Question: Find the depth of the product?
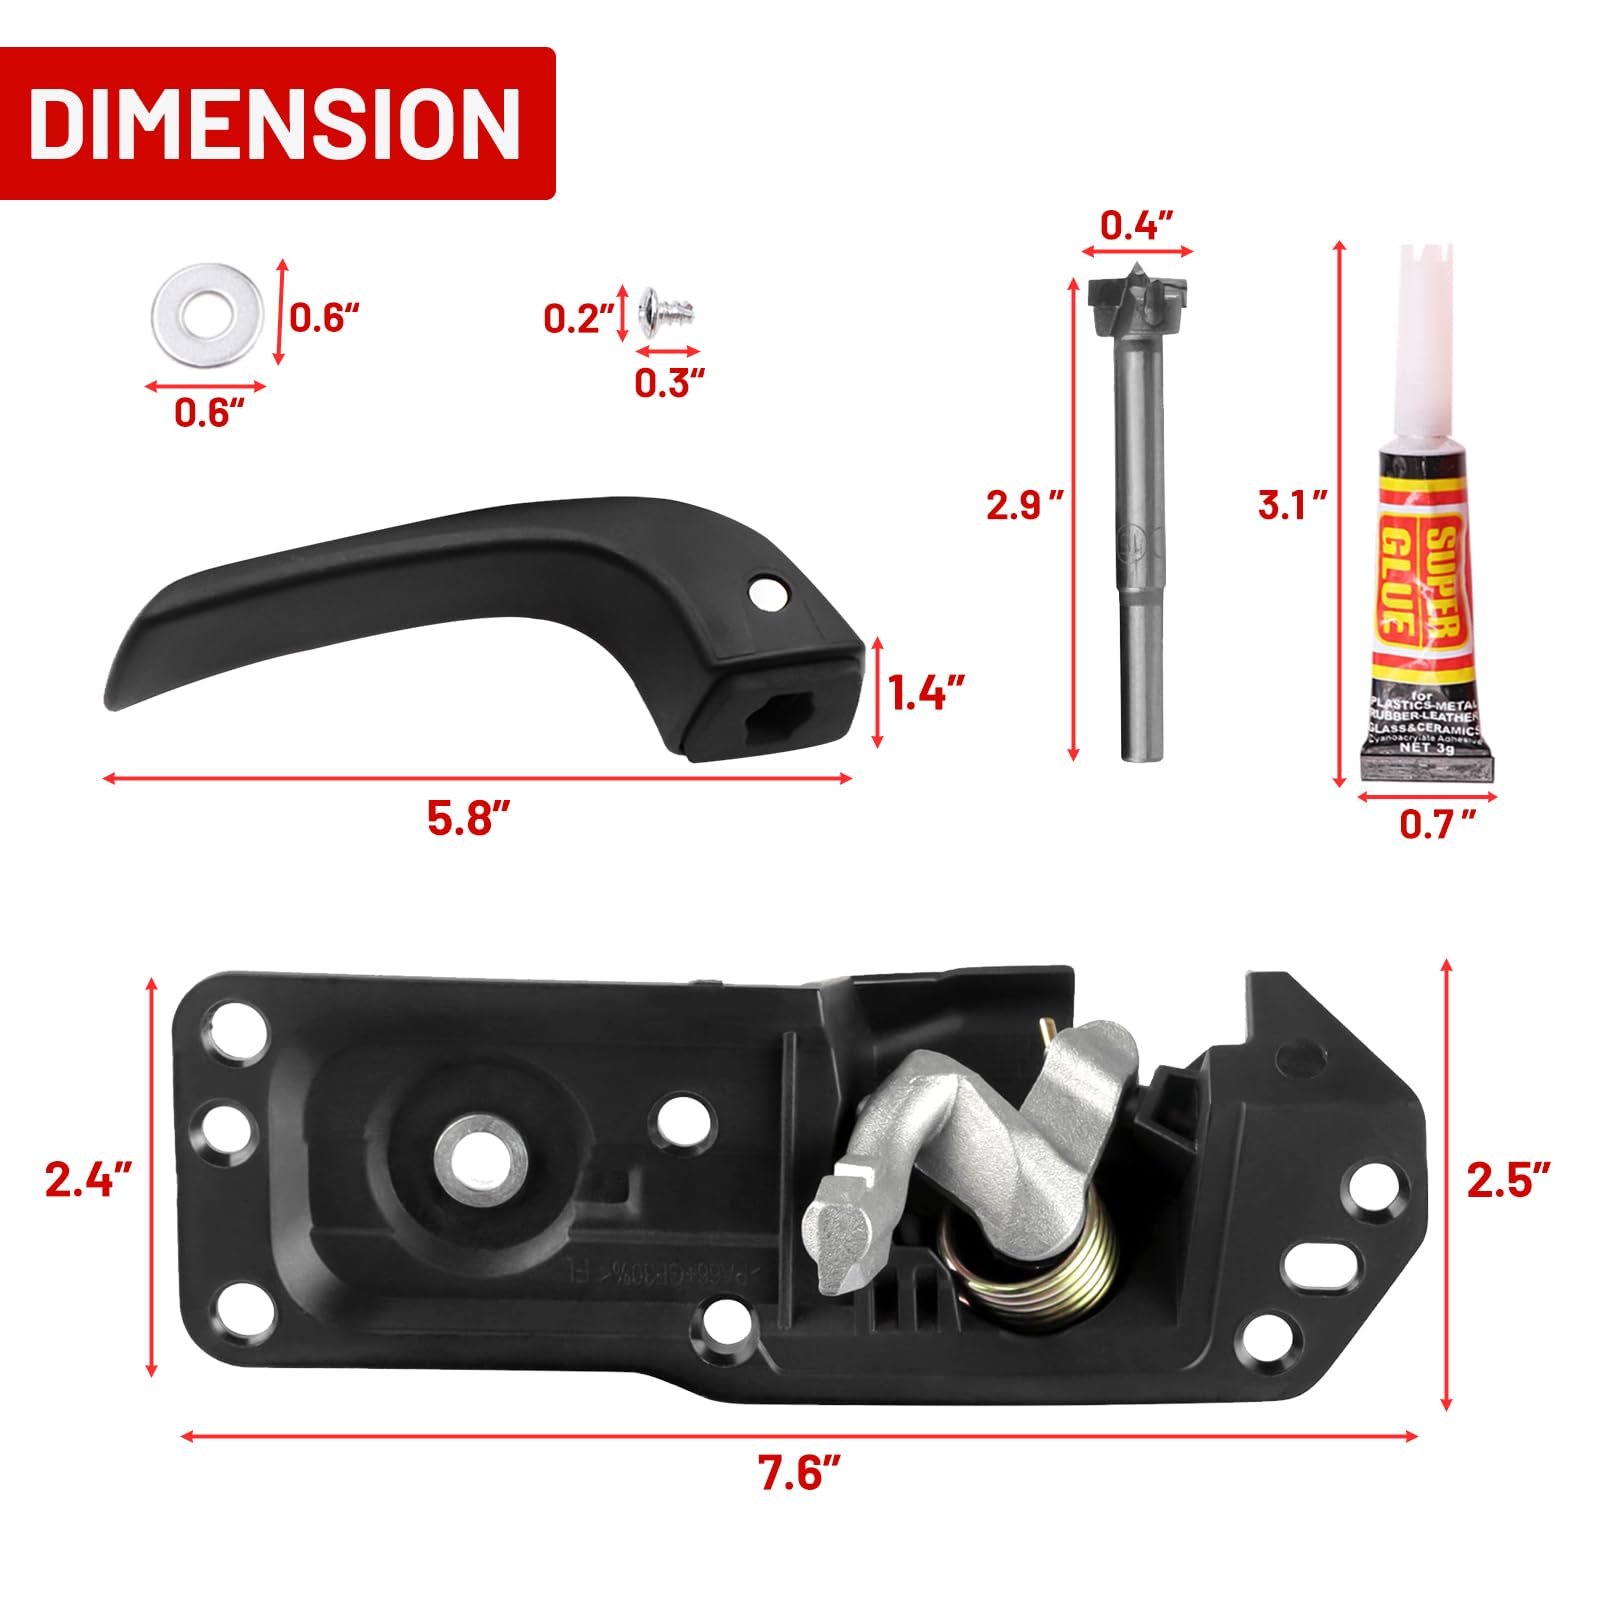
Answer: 7.6 inch